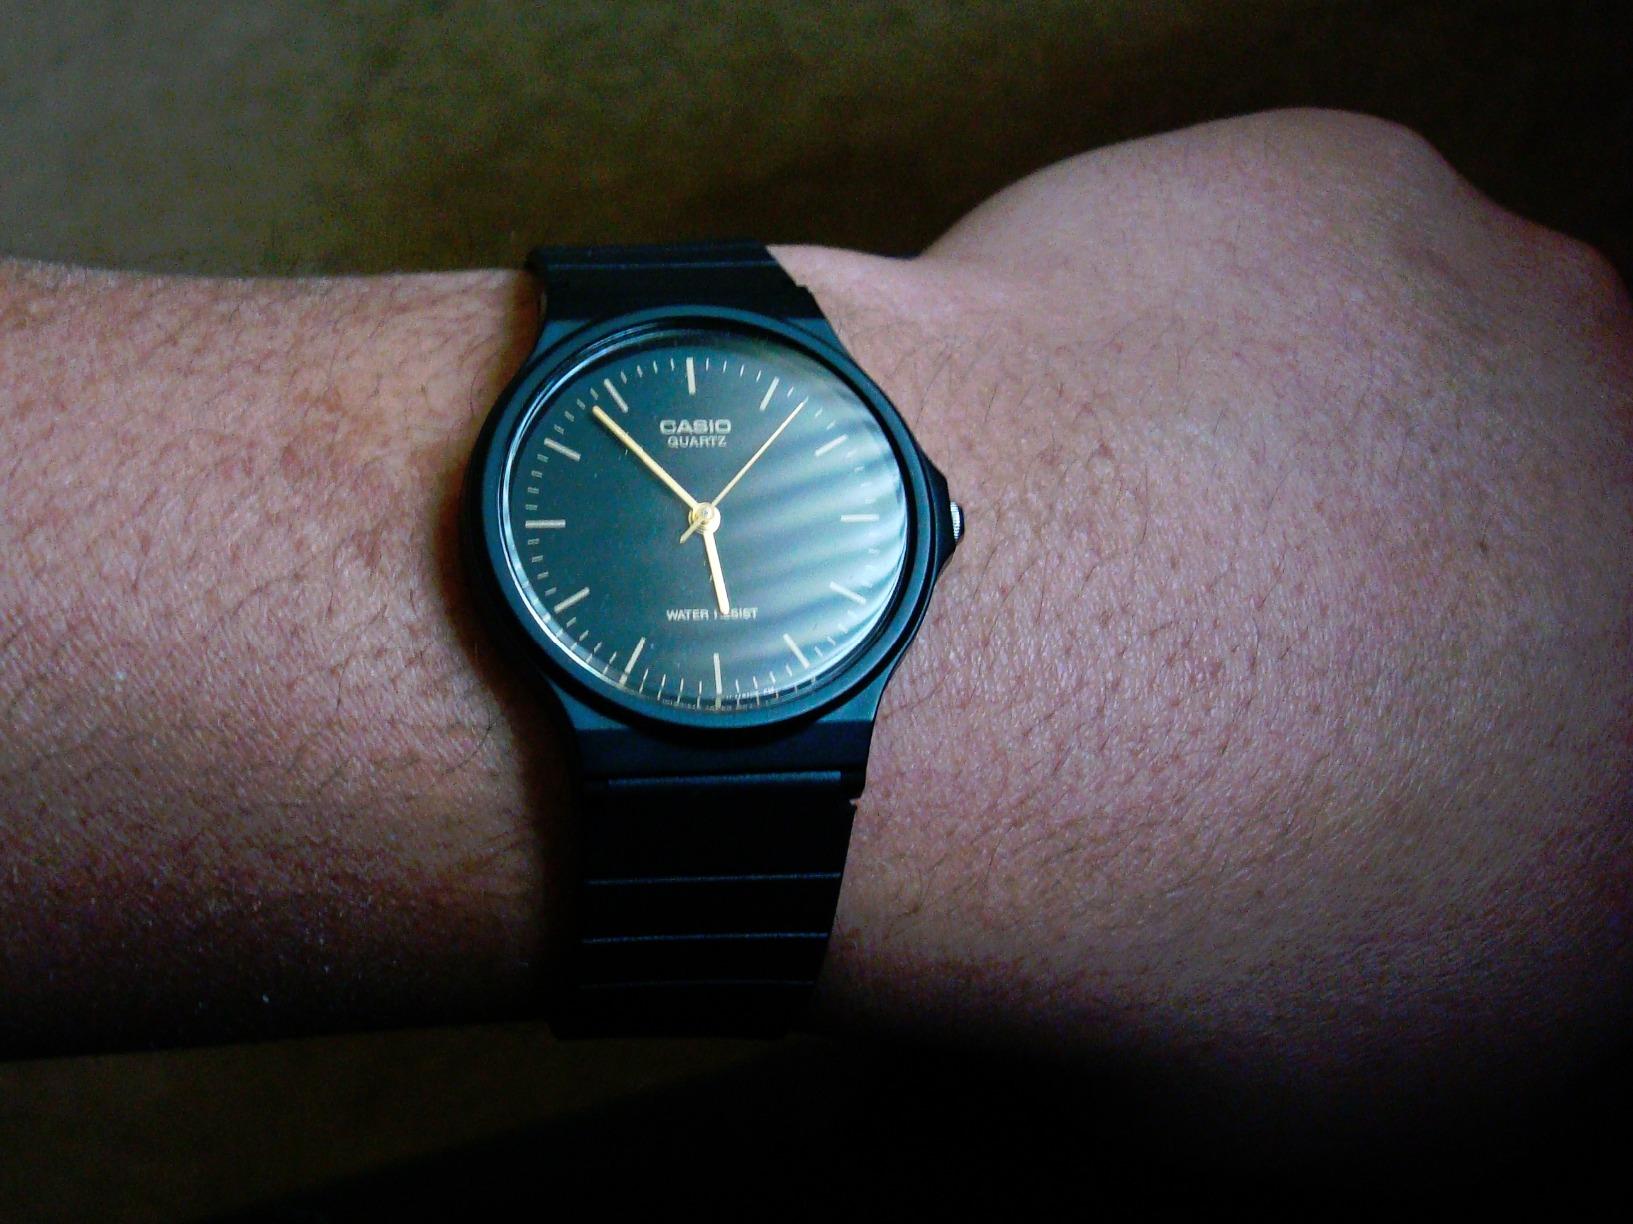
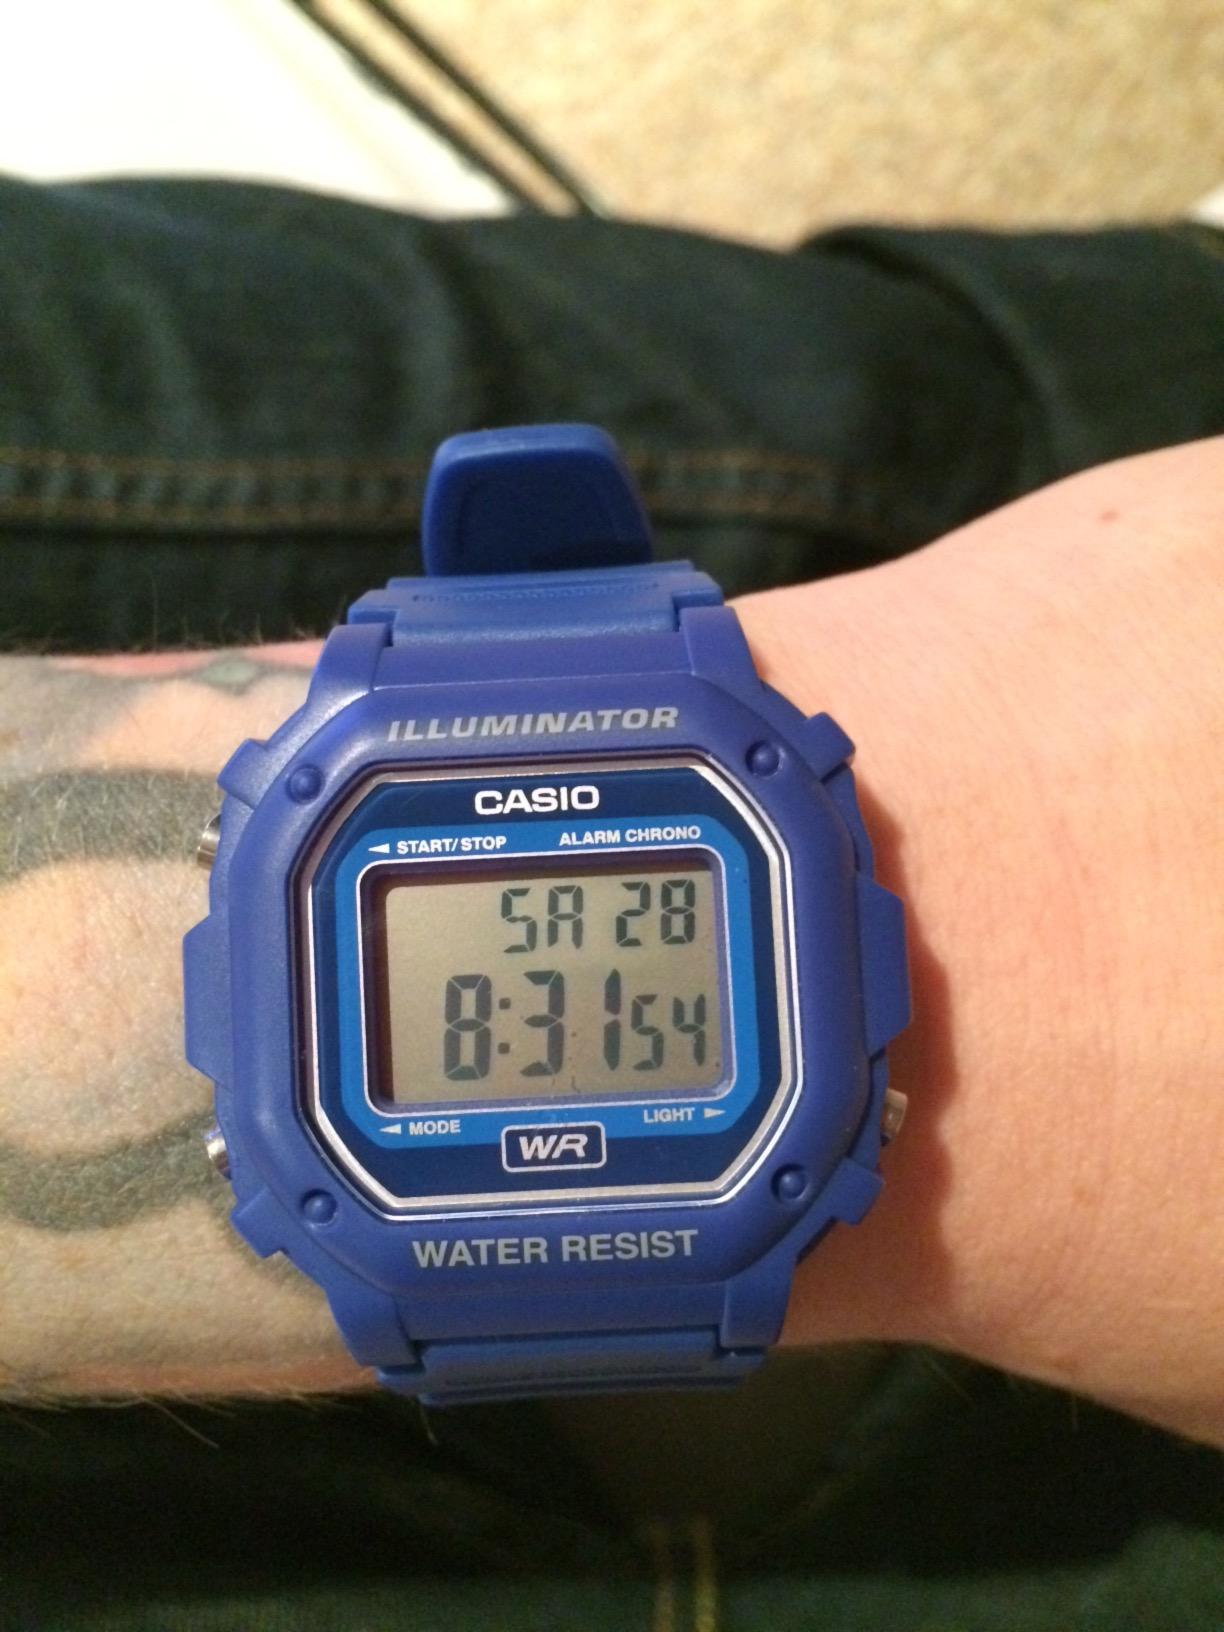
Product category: accessories_watch
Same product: no